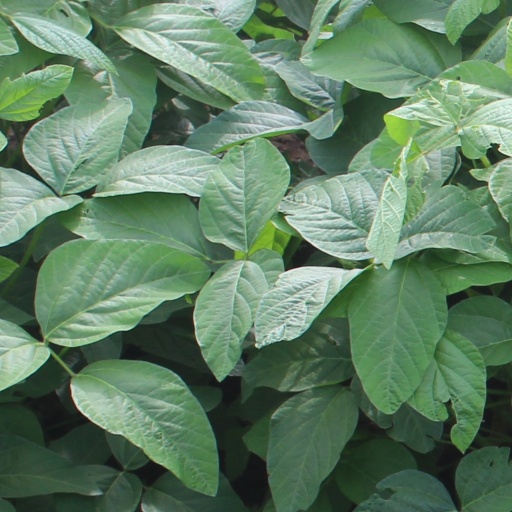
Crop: soybean